Samuel Salt

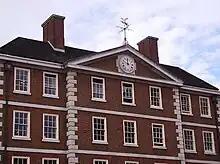
Crown Office Row, Inner Temple, London

John Lamb, father of Charles Lamb, was Salt's clerk for nearly 40 years. Charles was born in Crown Office Row, where Salt owned chambers, and it was the home of the Lamb family until 1792. Salt procured the admission of Charles to Christ's Hospital. Through Salt's influence as a governor of the South Sea Company, Charles and his elder brother obtained clerkships under the company.